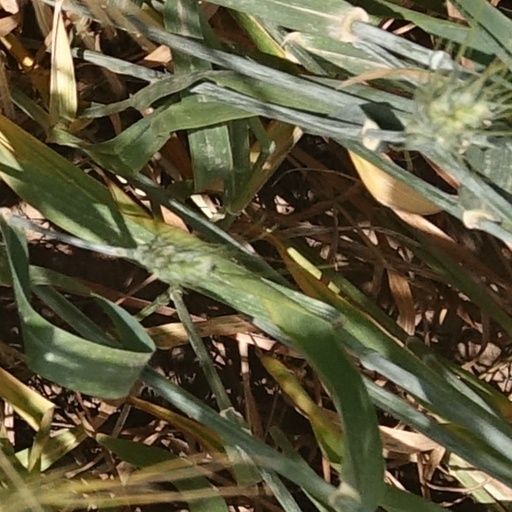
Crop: wheat